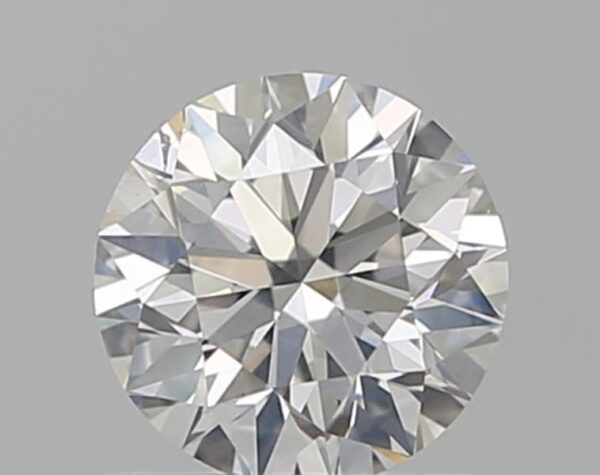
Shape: round
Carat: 0.66
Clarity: SI2
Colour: F
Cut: EX
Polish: EX
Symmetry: EX
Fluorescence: N
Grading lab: GIA
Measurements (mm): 5.55 x 5.57 x 3.49